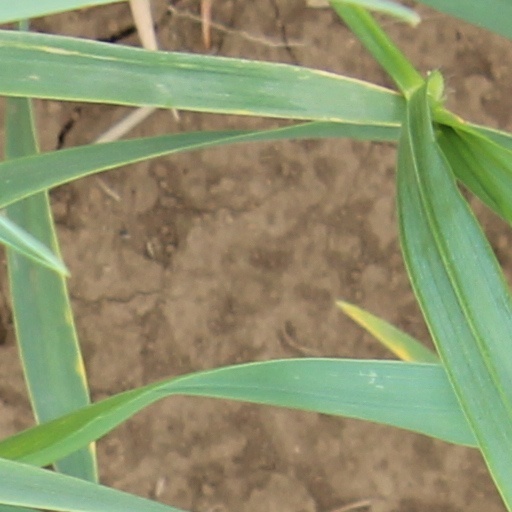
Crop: wheat